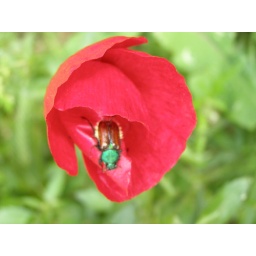
So nice red flower in Micena (Anicent place in Greece)...